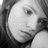
Emotion: sad